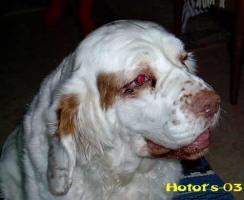
clumber